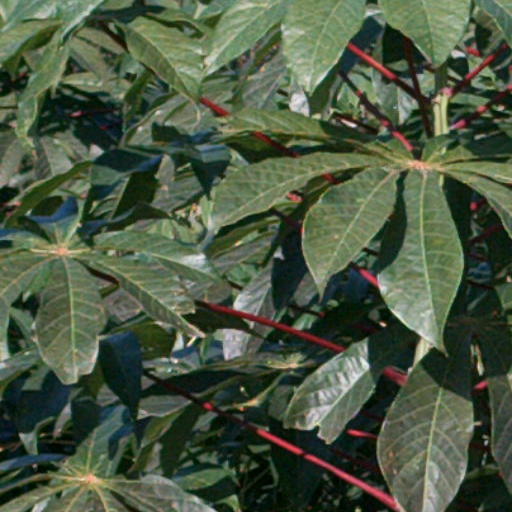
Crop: cassava